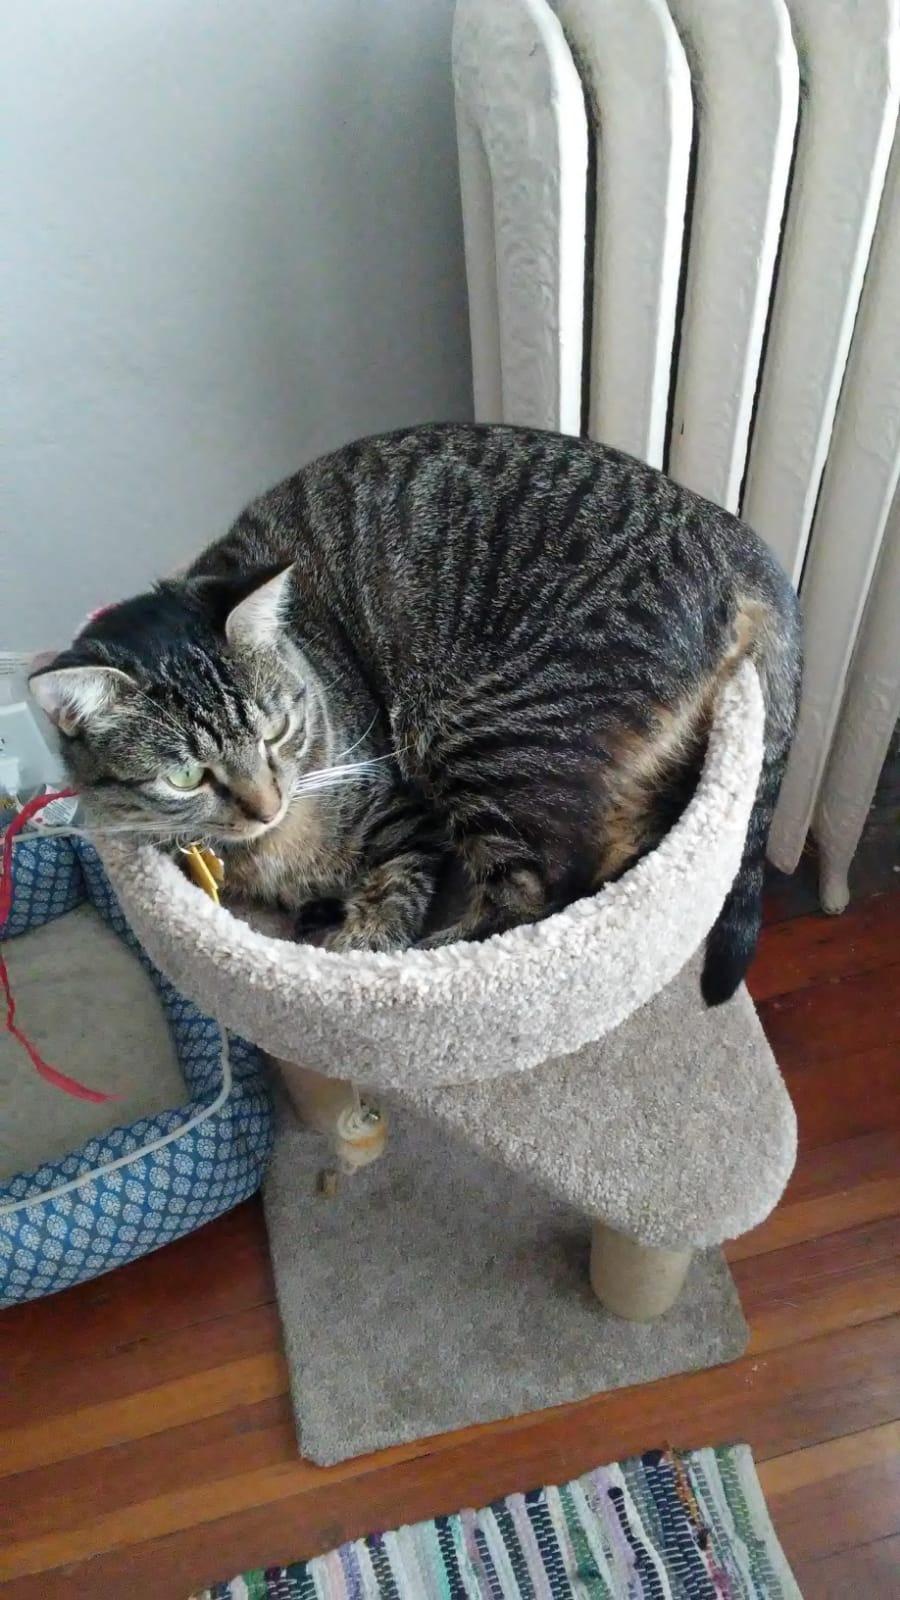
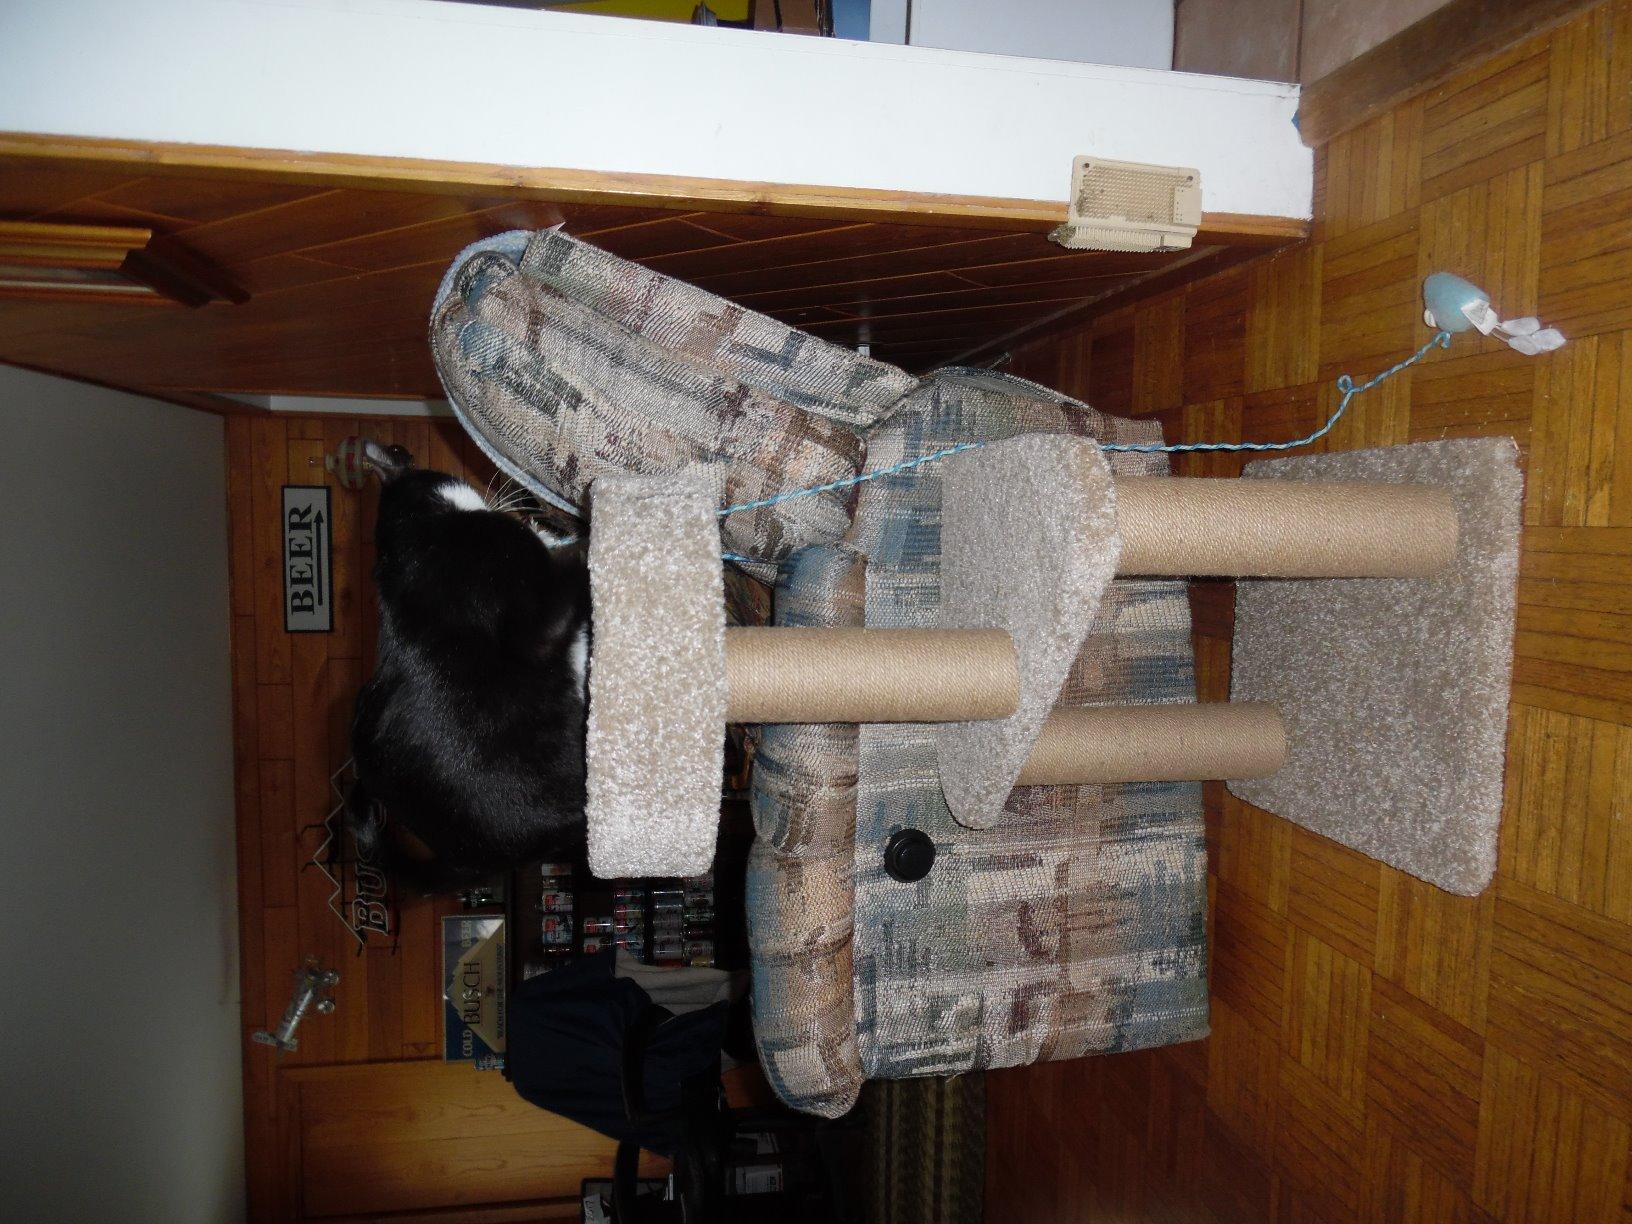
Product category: items_cat tree
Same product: yes